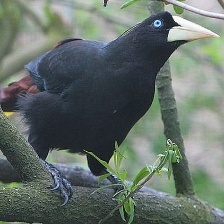
Species: CRESTED OROPENDOLA
Scientific name: PSAROCOLIUS DECUMANUS